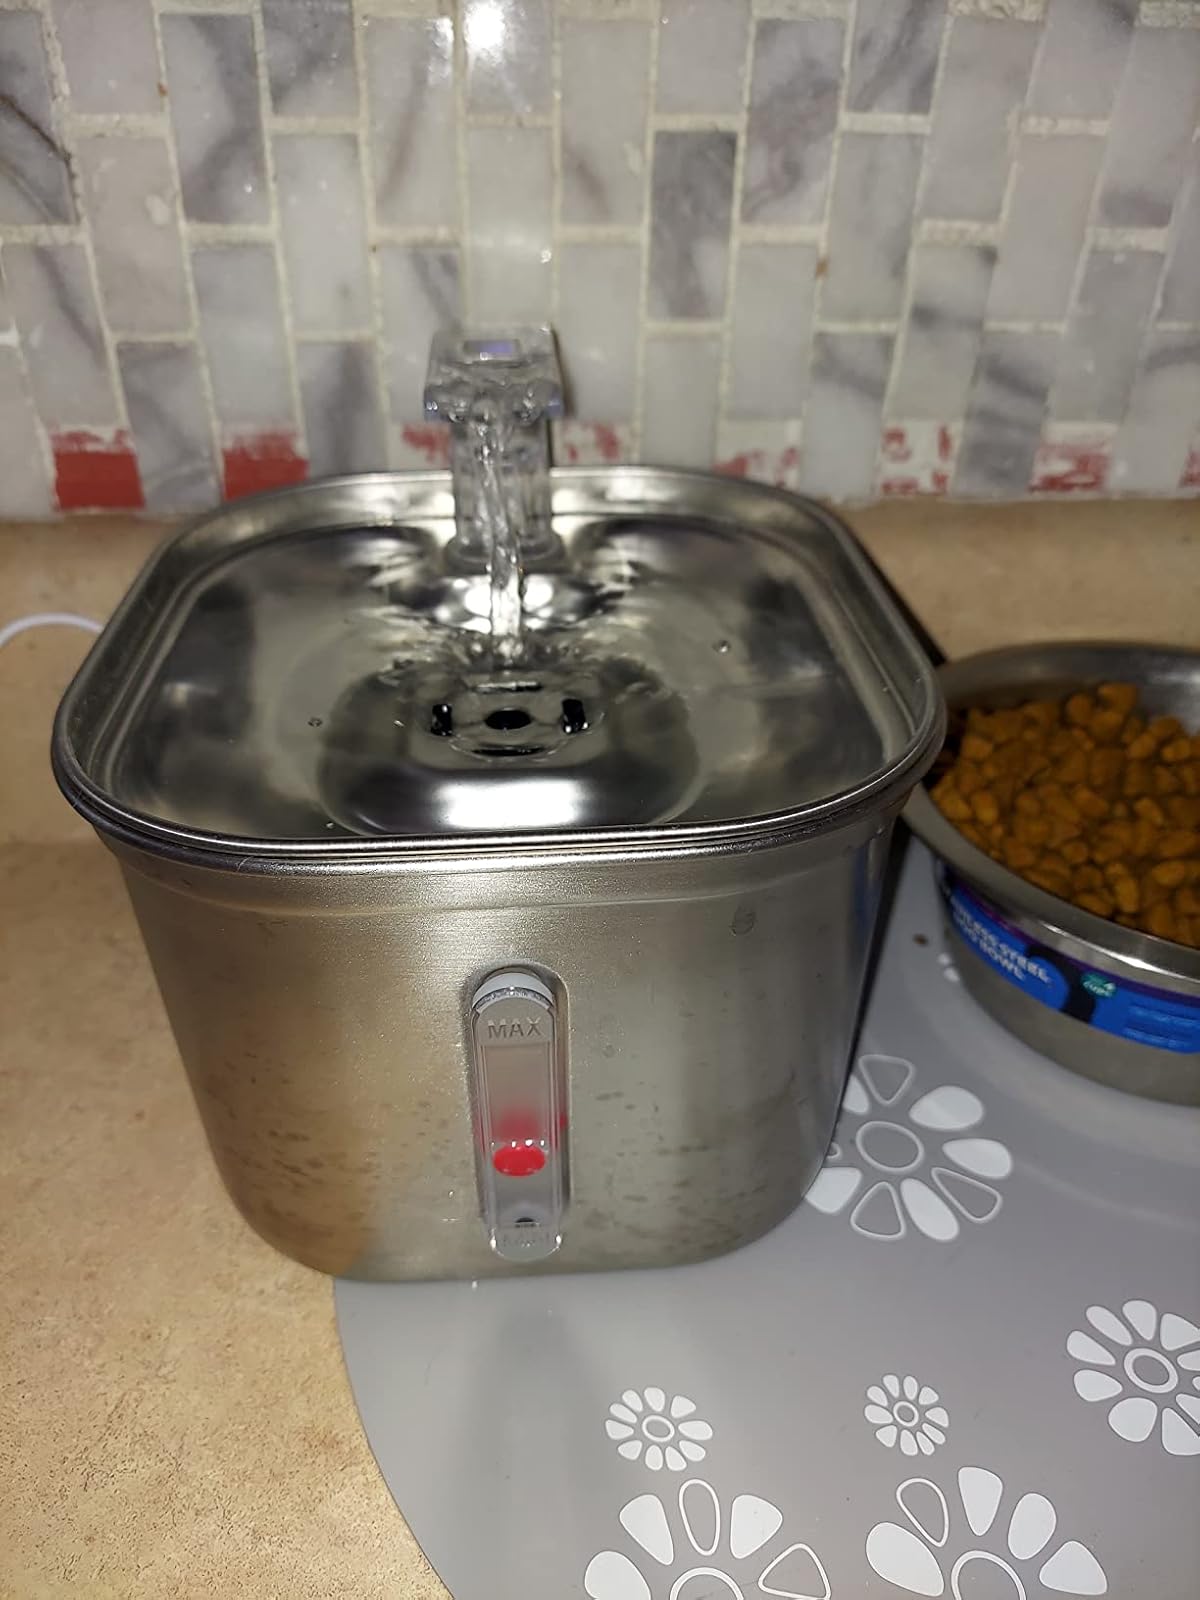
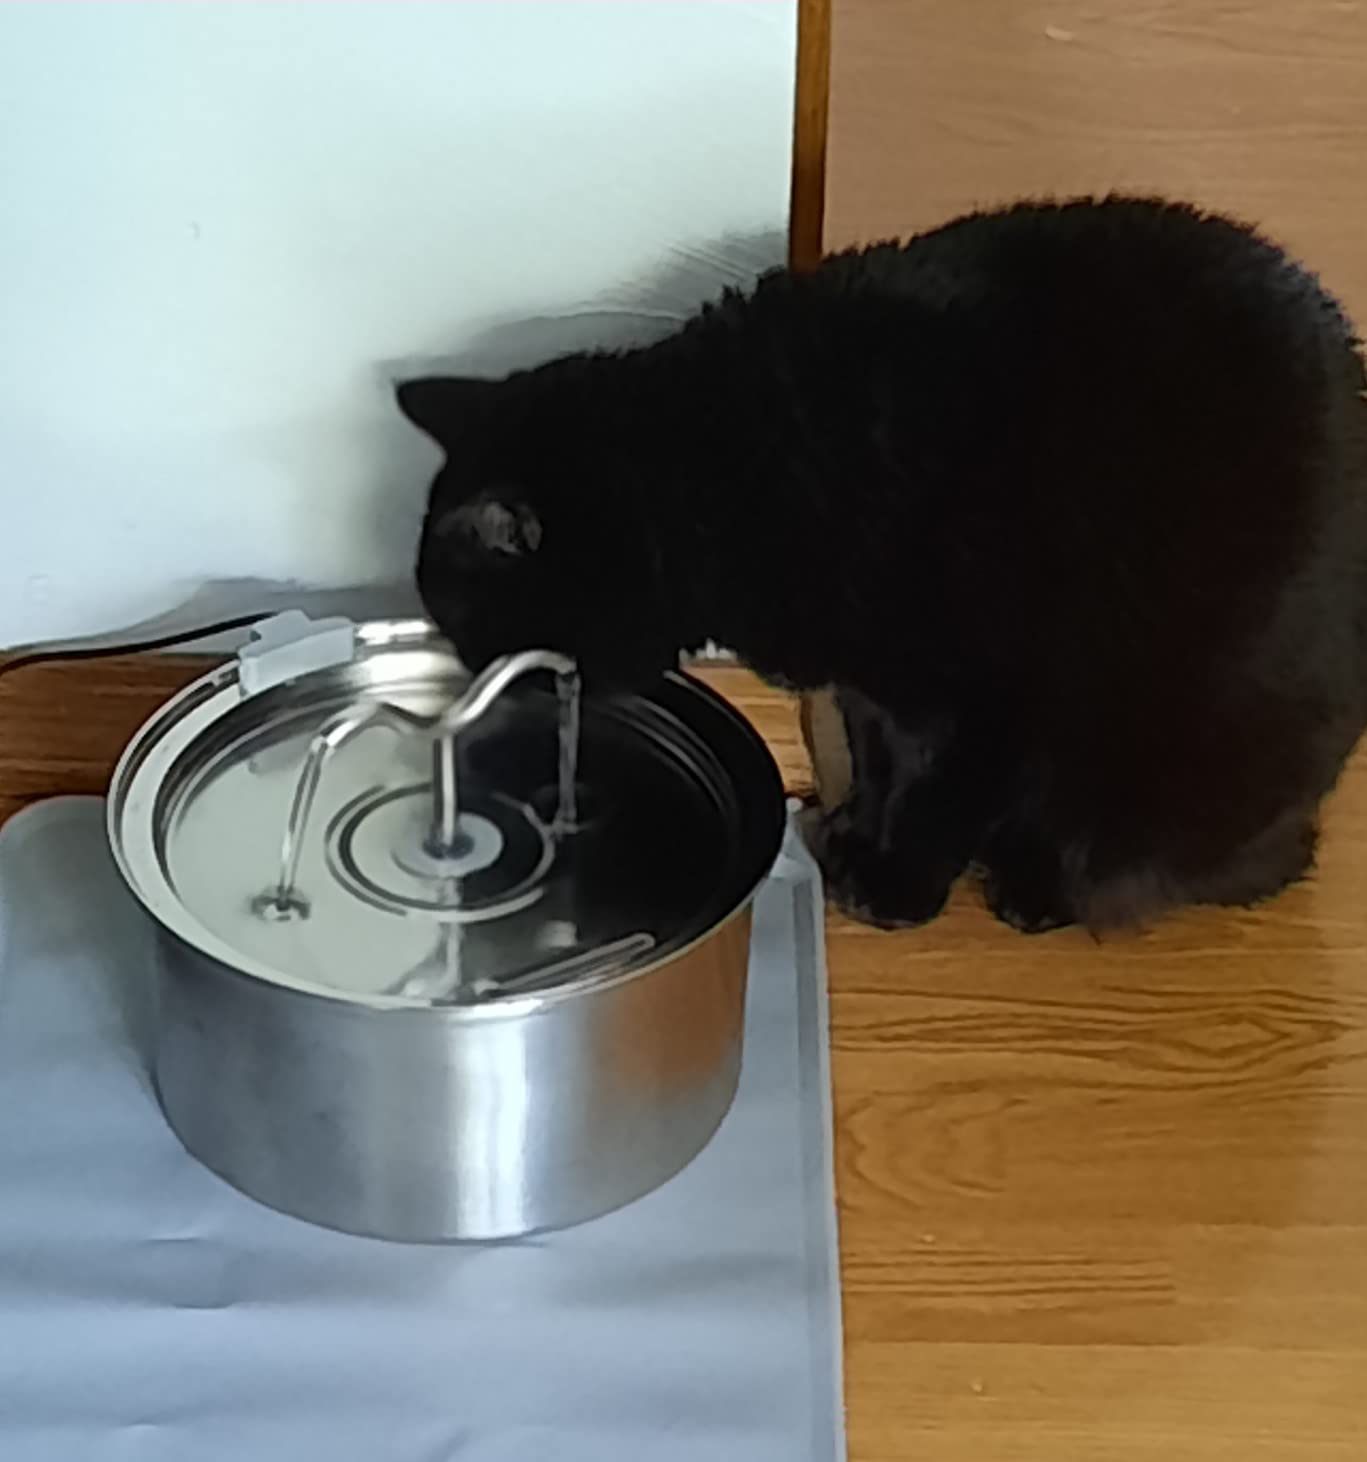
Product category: items_bowl
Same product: no